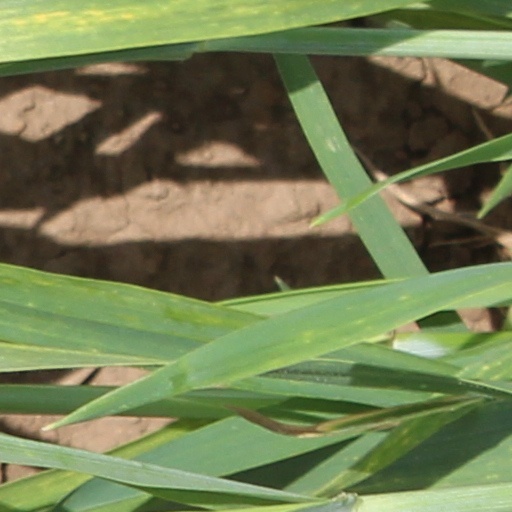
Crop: wheat